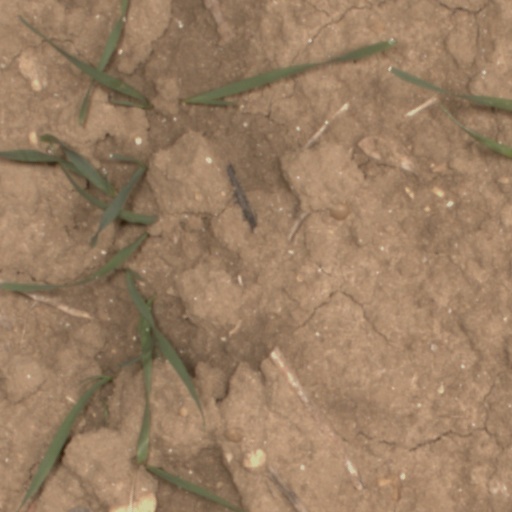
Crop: wheat